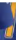
Number: 7